Nereus (underwater vehicle)

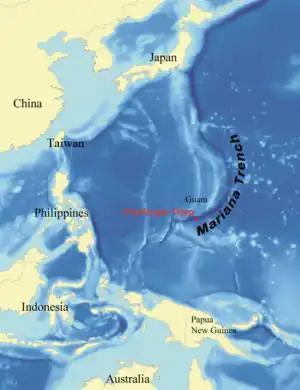
Location of the Challenger Deep in the Mariana Trench

The Challenger Deep is located in the Western Pacific Ocean near the island of Guam in the Mariana Trench, the deepest known part of an ocean on Earth, and the deepest known location on Earth. The May 2009 dive by the "Nereus" achieved a depth of , making it the world's deepest-diving vehicle then in operation, and the first since 1998 to explore the Mariana Trench. To accomplish this dive, the vehicle had to sustain pressures over 1,000 times the atmospheric pressure at the Earth's surface. It hovered over the trench for more than 10 hours and sent back live video to the mother ship.